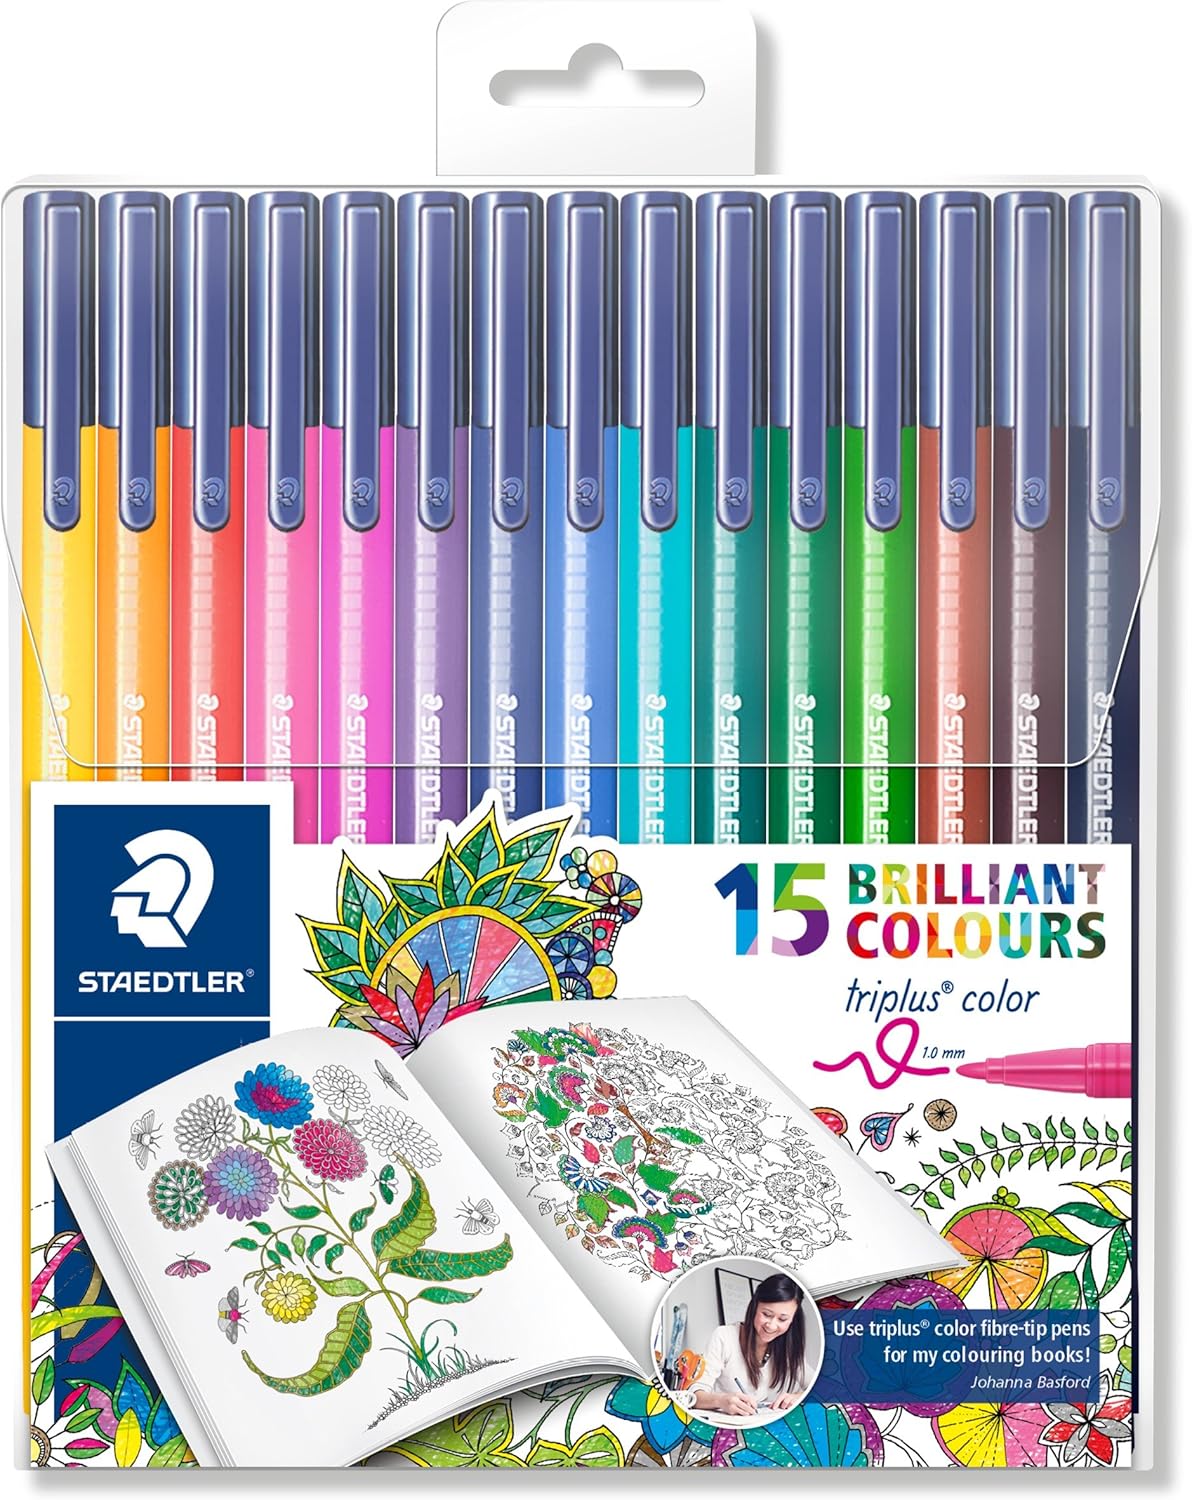
Staedtler Triplus 323 TB15JB Felt-Tip Pen Color Set of 15 Assorted Colours Exclusive Johanna BASFORD Edition Ergonomic Triangular Barrel, Writing, Drawing and Sketching
Category: Office Products
Adults all over the world discover colourful sketching and drawing as a multi-coloured break from your everyday life. Adult colouring books such as "Secret Garden" and "Enchanted Forest" by Johanna Basford stormed the international bestseller lists. Her latest book "Lost Ocean" was published in October 2015. Johanna is the pioneer of adult colouring and has been using Staedtler products for her sketches since she was a student. The colouring pens, fineliners and pigment liners from Staedtler are her constant companion. Impressed by the brand, Johanna Basford is now an exclusive partner and the face of the Staedtler campaign #myCreativeEscape. Perfect companion for this are the Staedtler 323 TB15JB Triplus Colour Fibre Tips as a Johanna Basford special edition. Triplus colour 323 felt-tip pens in ergonomic triangular barrel for relaxed writing and drawing. Type of ink: water-based, washable, intensive colour. Barrel material: polypropylene - guarantees a long life. The barrel is the same colour as the ink. Stable, pressure-proof round nibs. Efficient for ecology: DRY SAFE - cap can be left all day without ink drying up (test standard ISO 554), ventilated cap in accordance with ISO 11540 and BS 7272-1/2 and clip. Line width: approx. 1.0 mm. EN71 - CE. Packaging with 15 colours.
Features: Sturdy, pressure-resistant tip, exclusive Johanna Basford Edition, ergonomic triangular shape, writing, drawing and sketching. | Cap has an air vent in accordance with ISO 11540 and BS 7272-1/2 standards. | Dry Safe: can be left open for days without drying out (test standard: ISO 554). | Line width: approx. 1.0 mm.